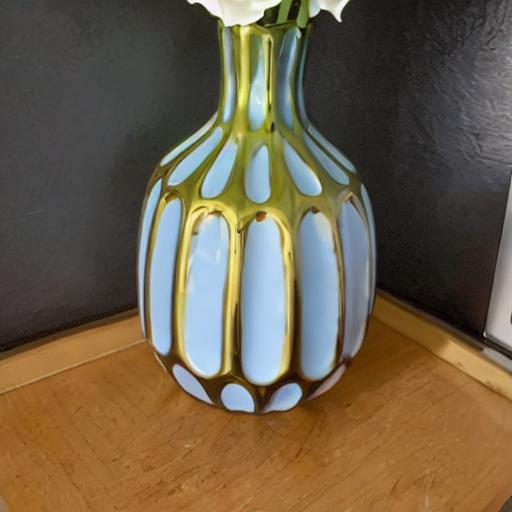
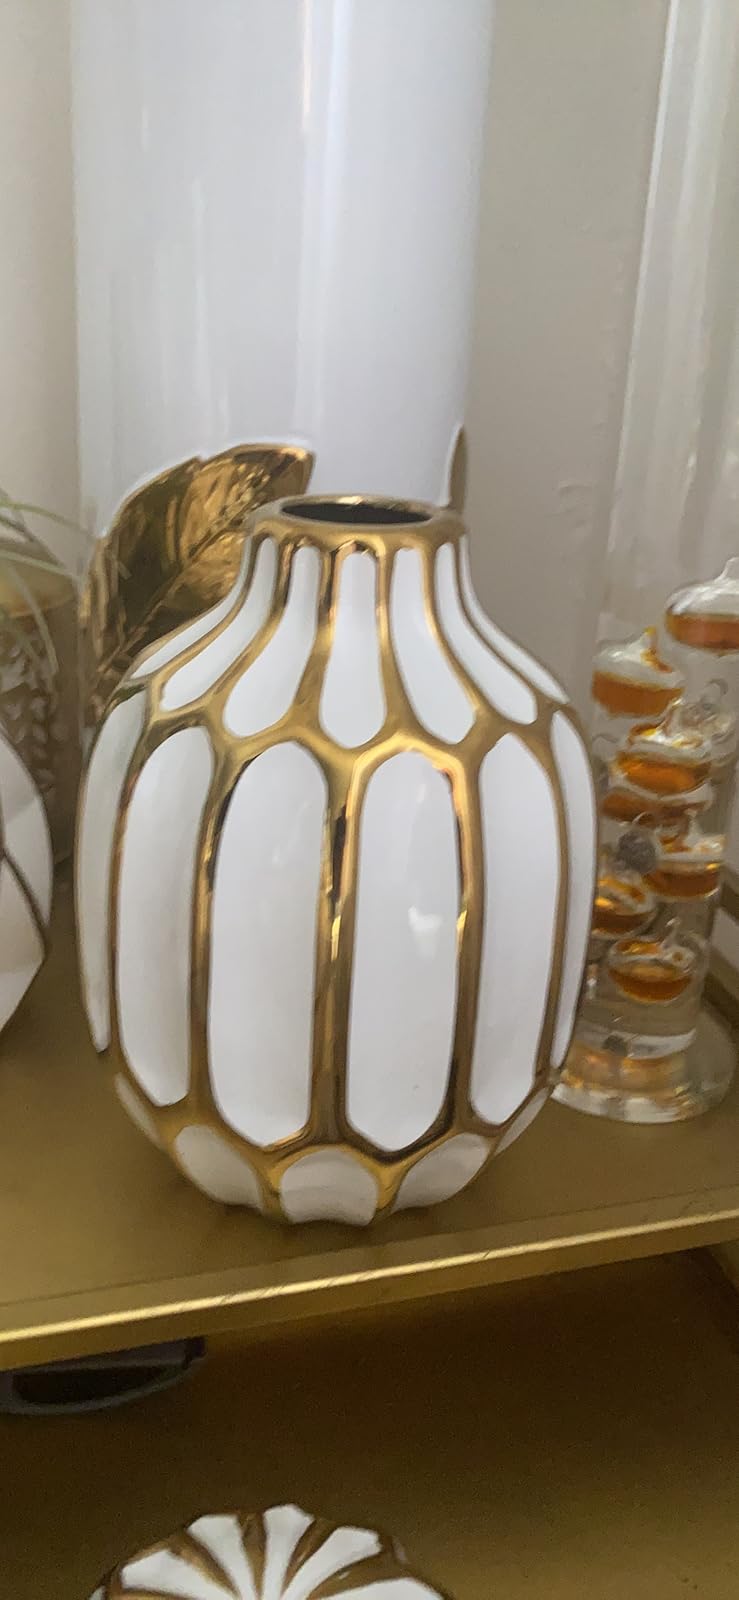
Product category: vase
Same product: no